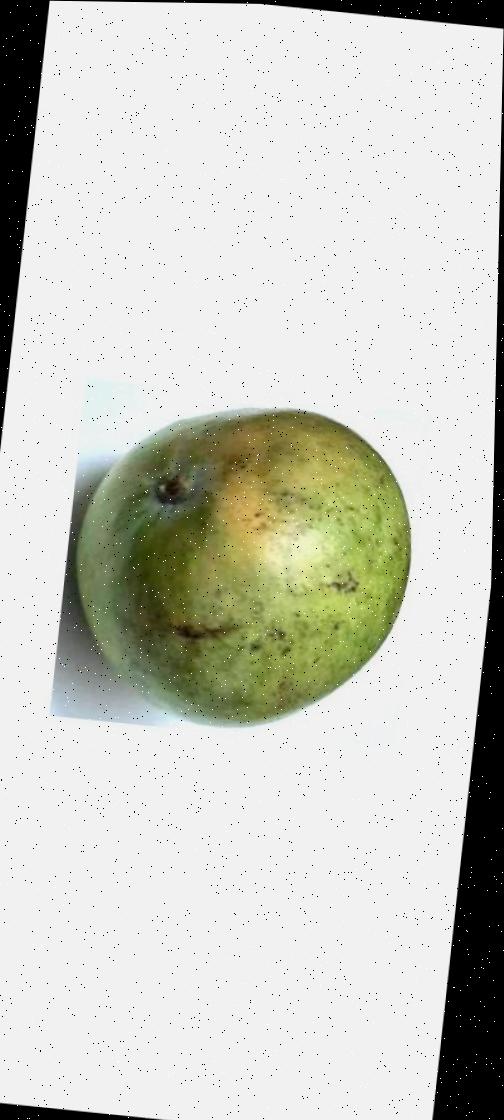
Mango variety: Rupali